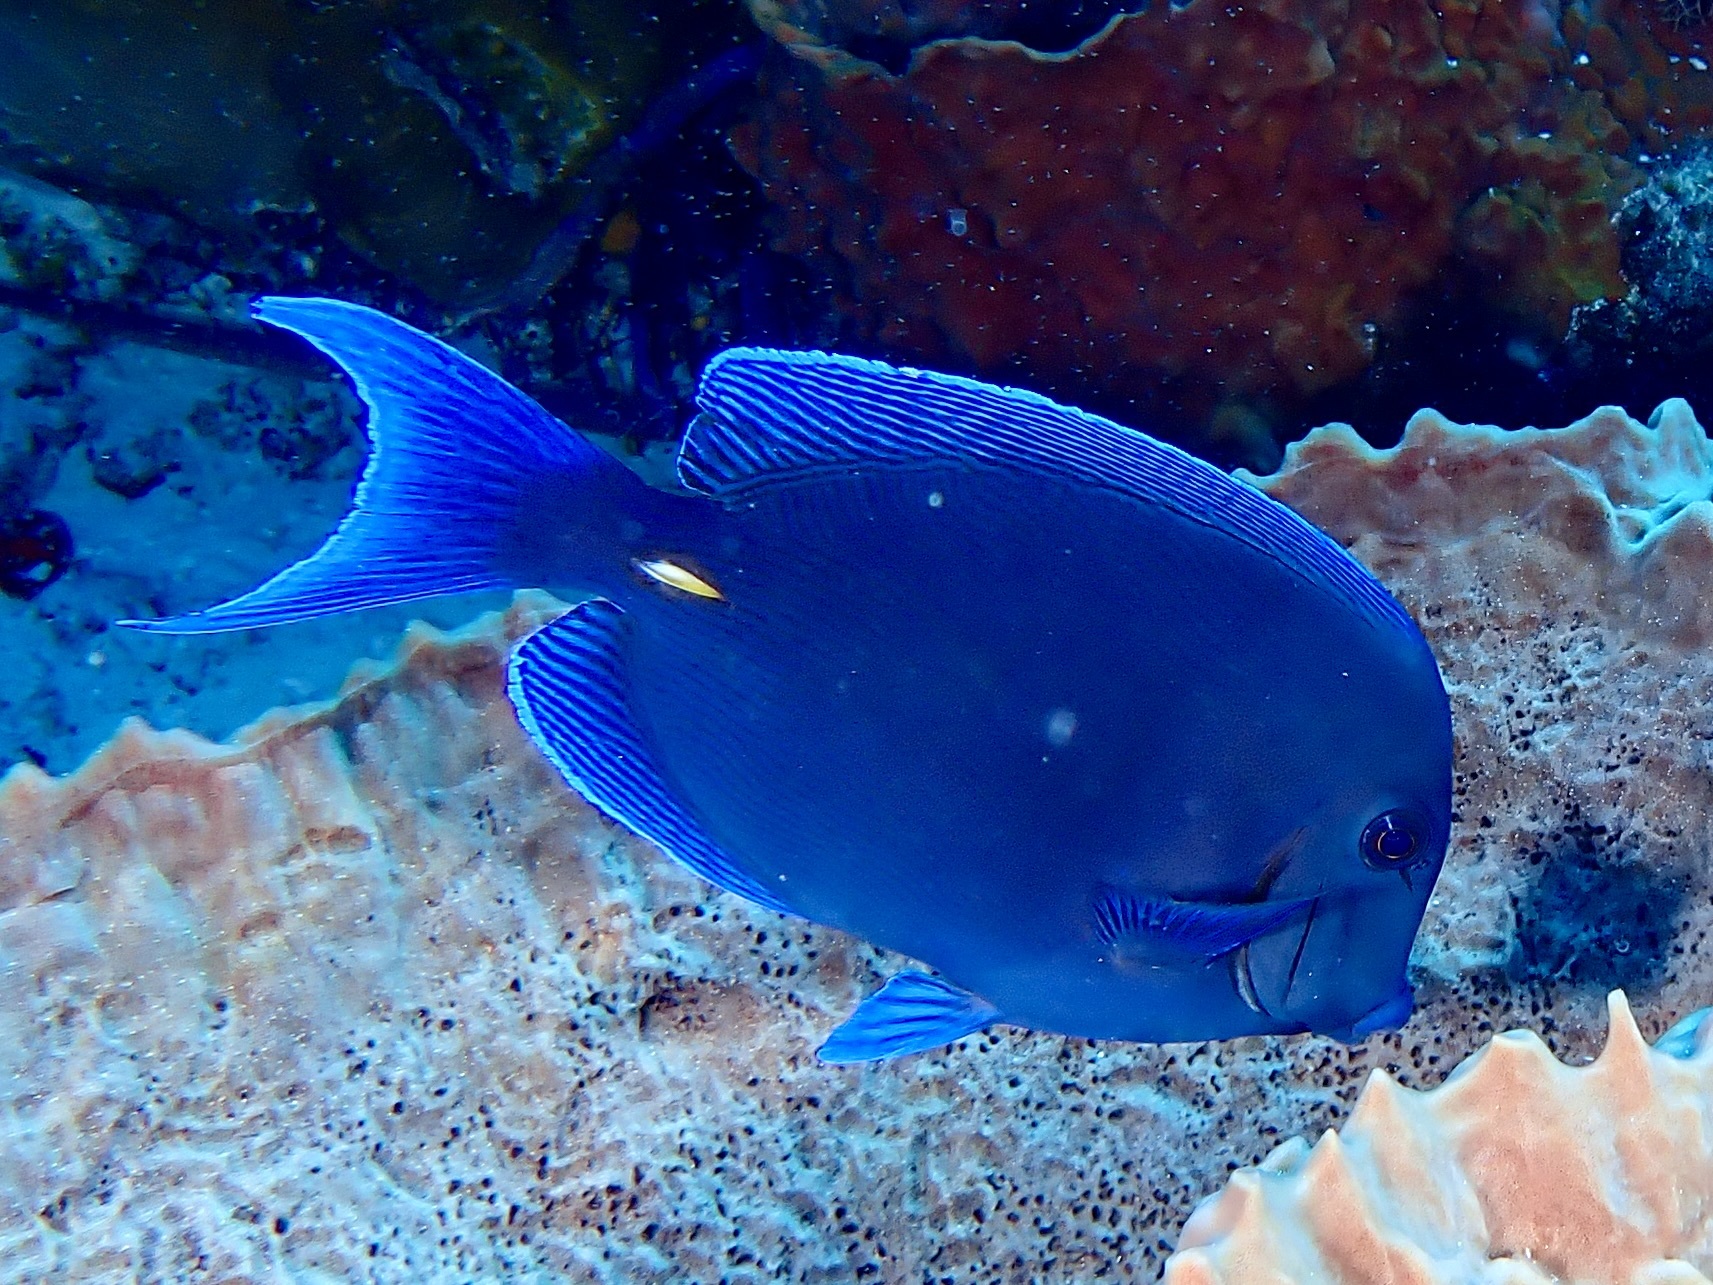
Acanthurus coeruleus (Atlantic Blue Tang)